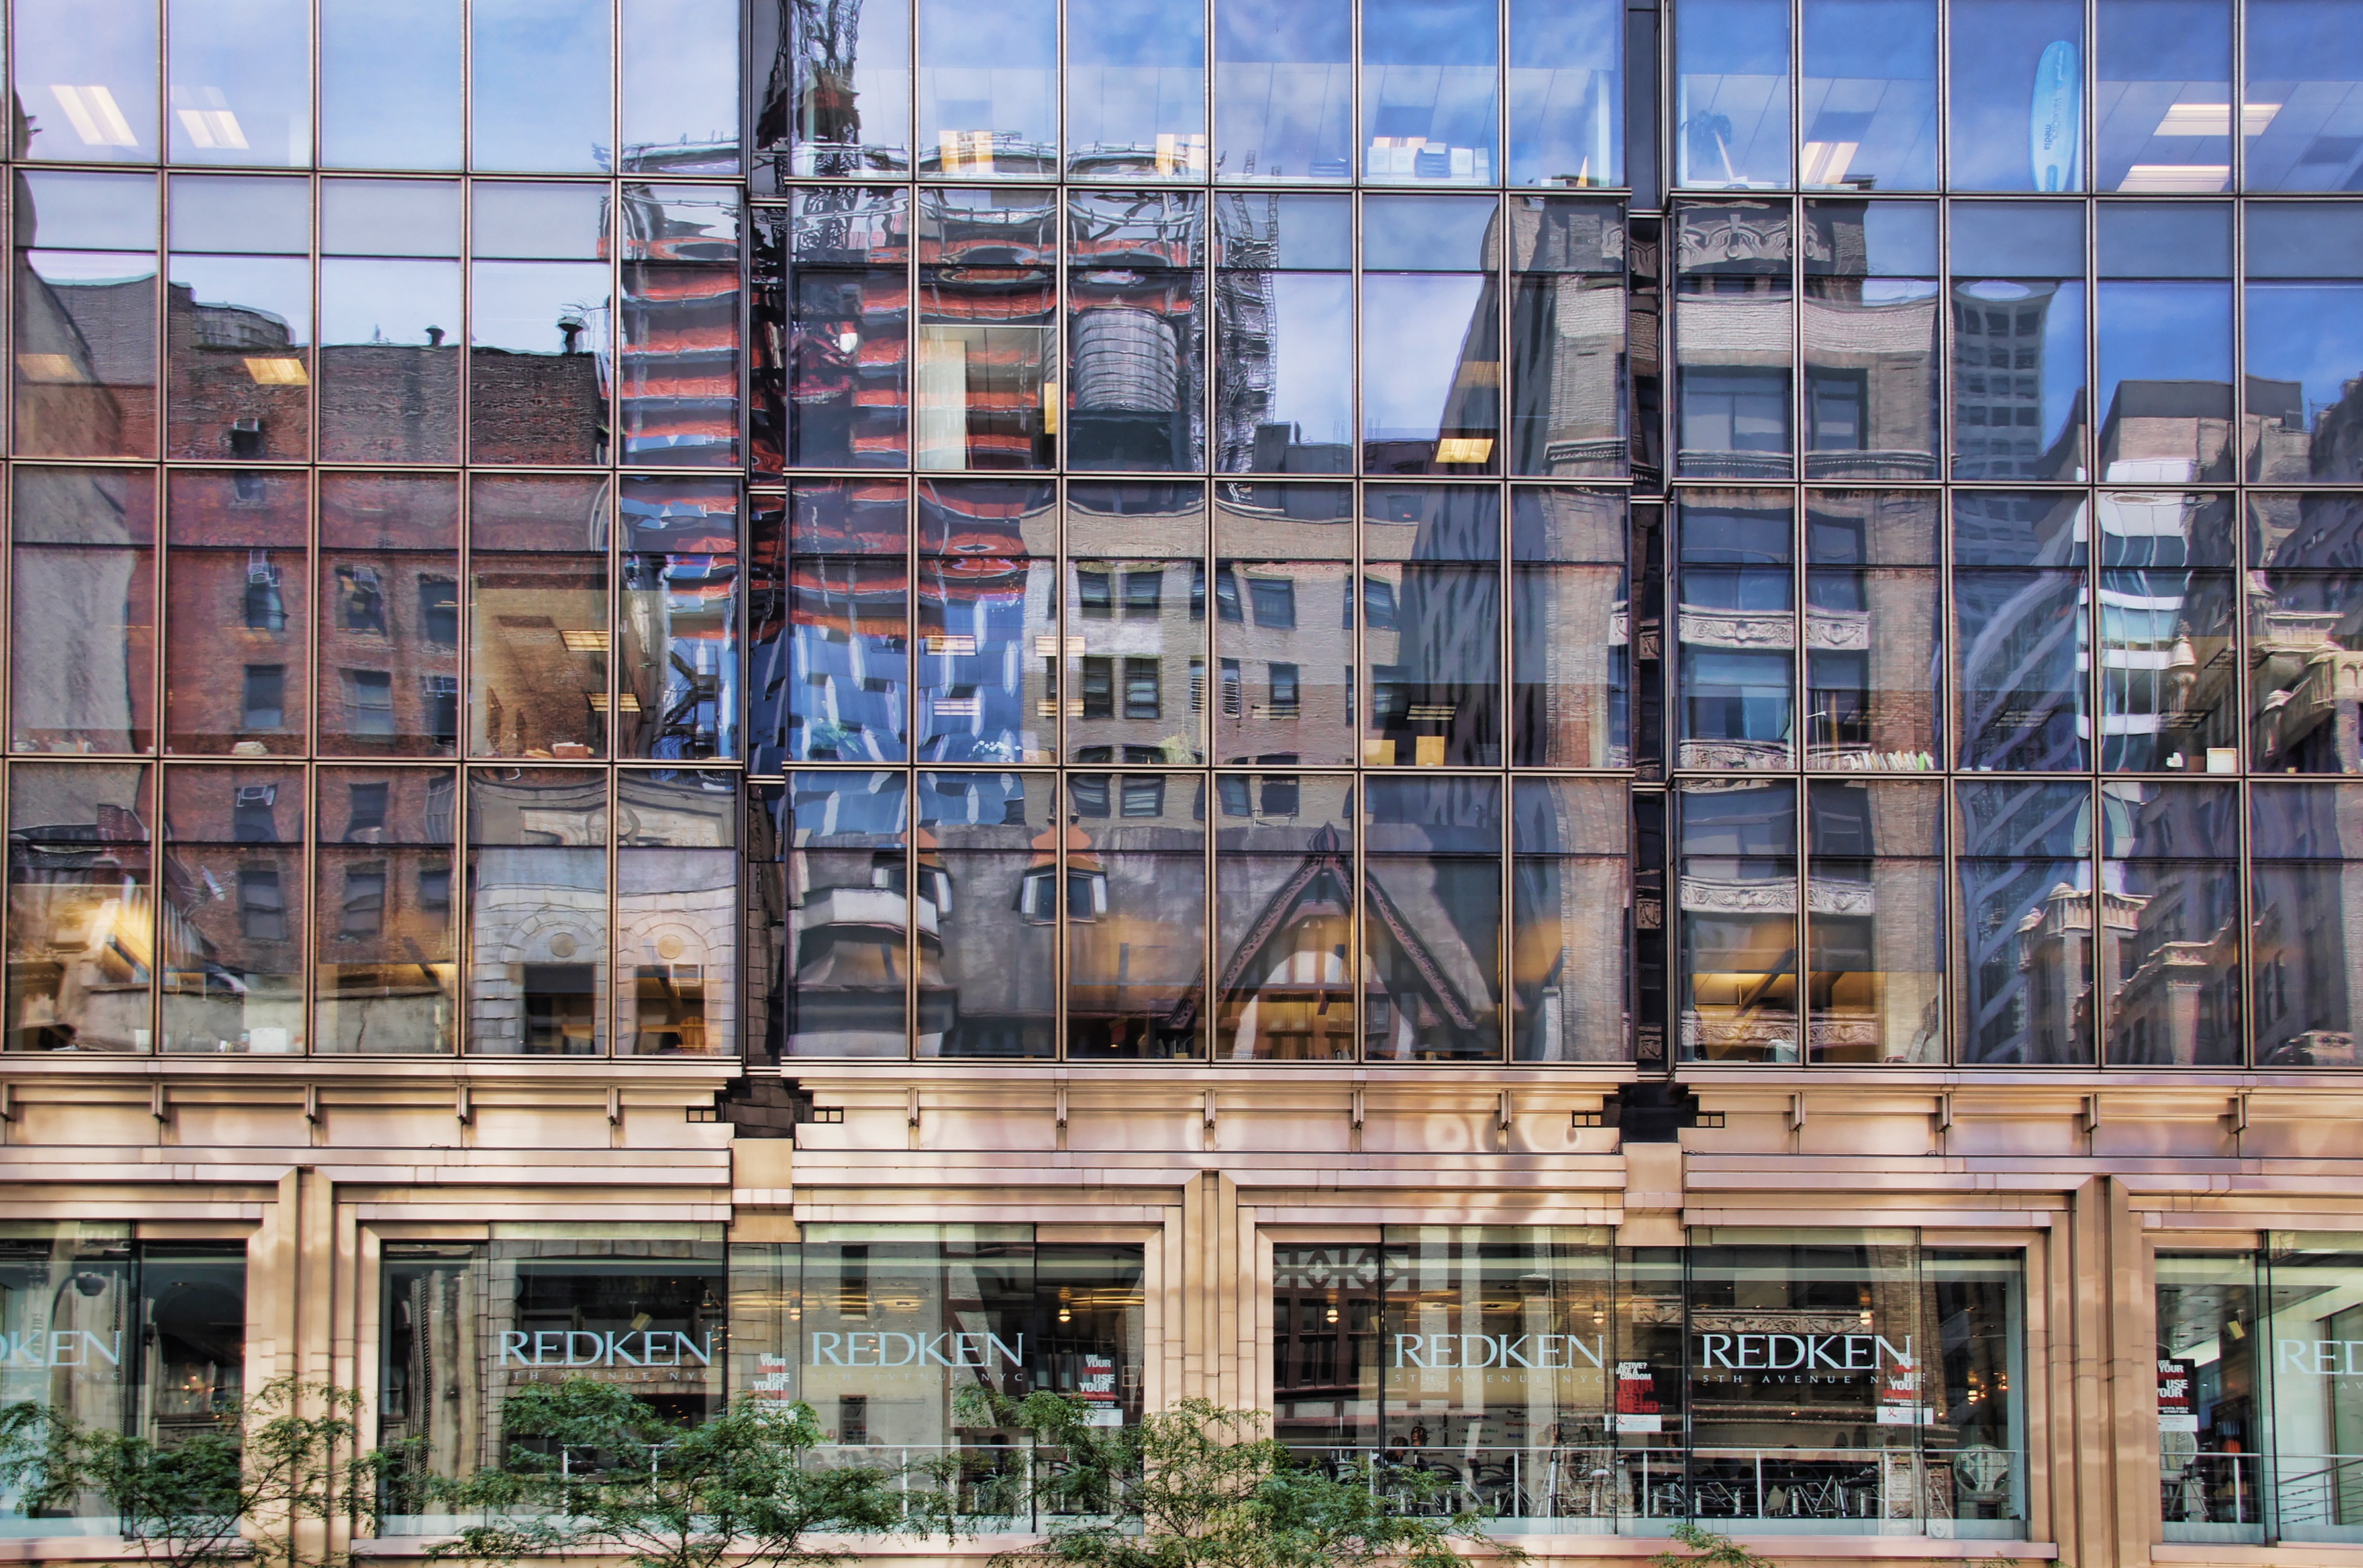
architecture, skyline, glass, building, new york, manhattan, new york city, downtown, construction, plaza, america, facade, tower block, commercial building, mirroring, condominium, neighbourhood, big apple, residential area